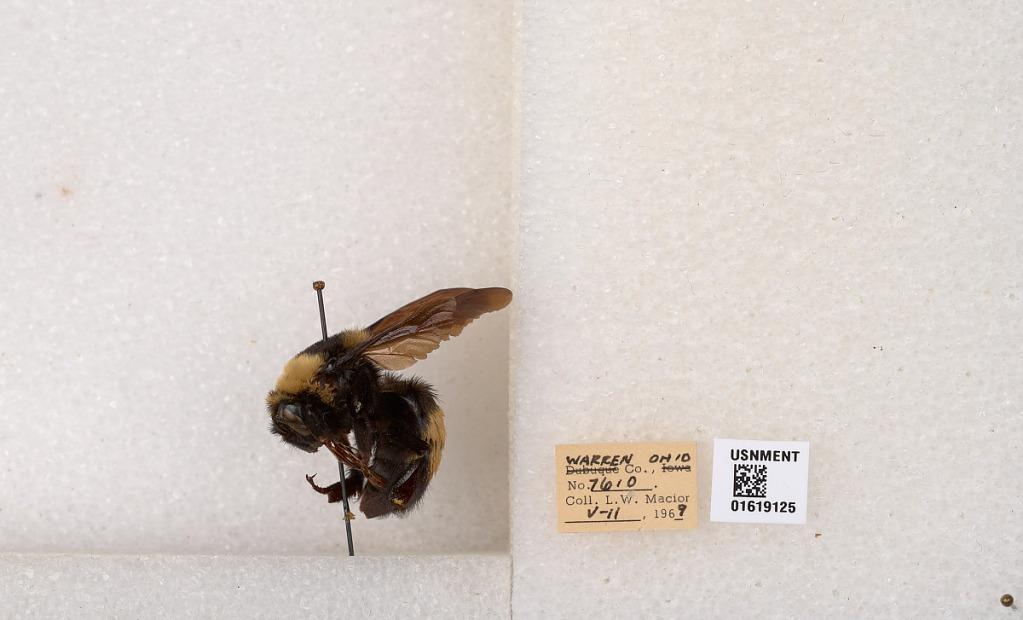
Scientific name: Bombus (Bombus) nevadensis auricormus
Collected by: L. Macior
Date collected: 1969-5-11
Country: United States
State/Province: Ohio
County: Warren
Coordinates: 39.4276, -84.1668